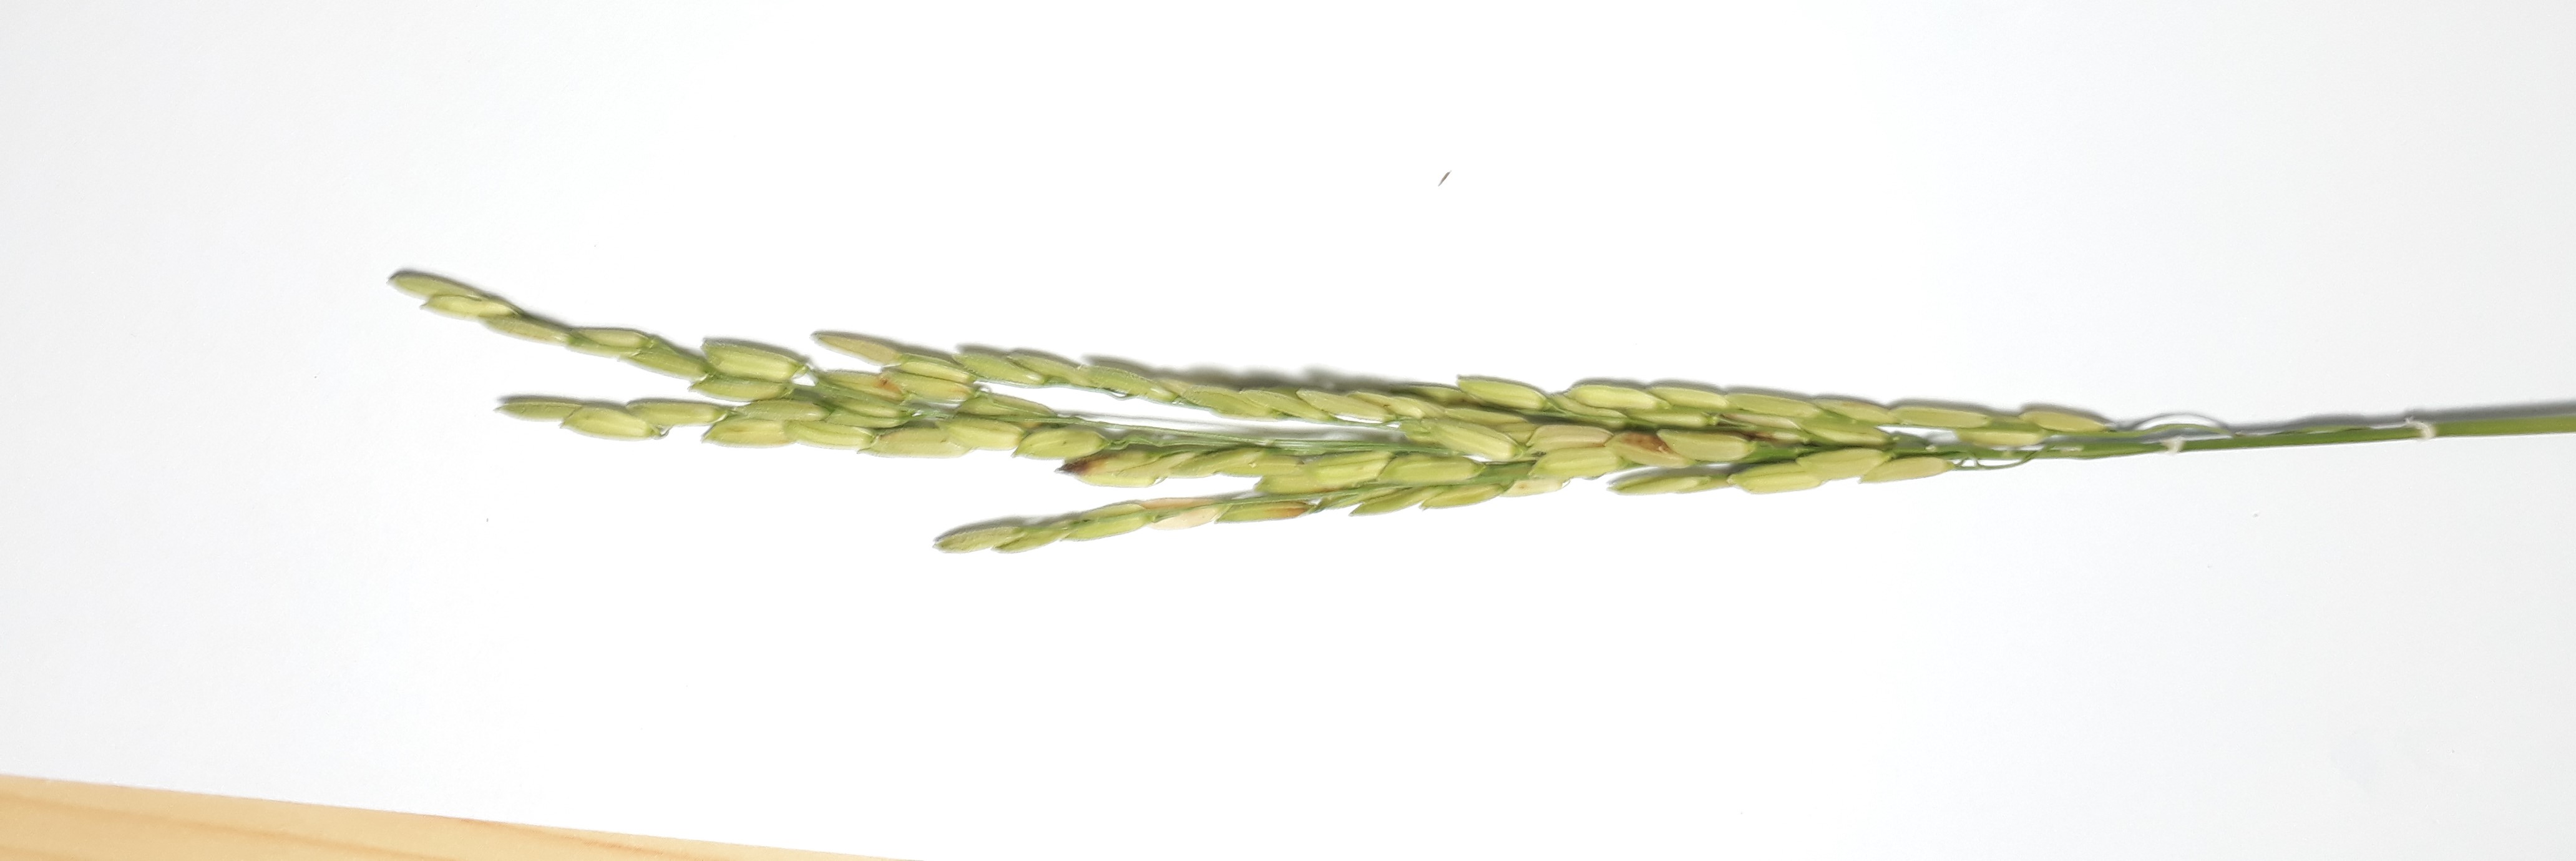
Label: Healthy